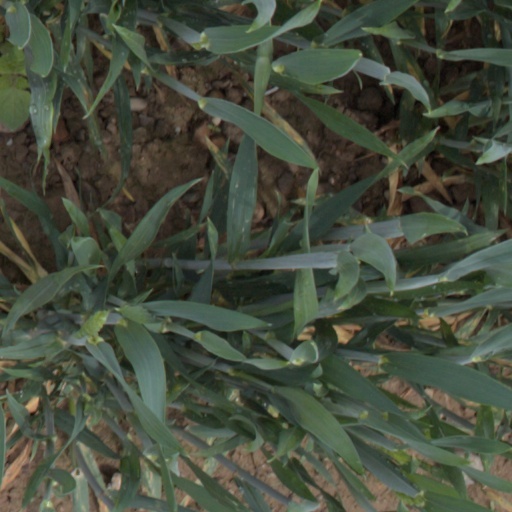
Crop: wheat